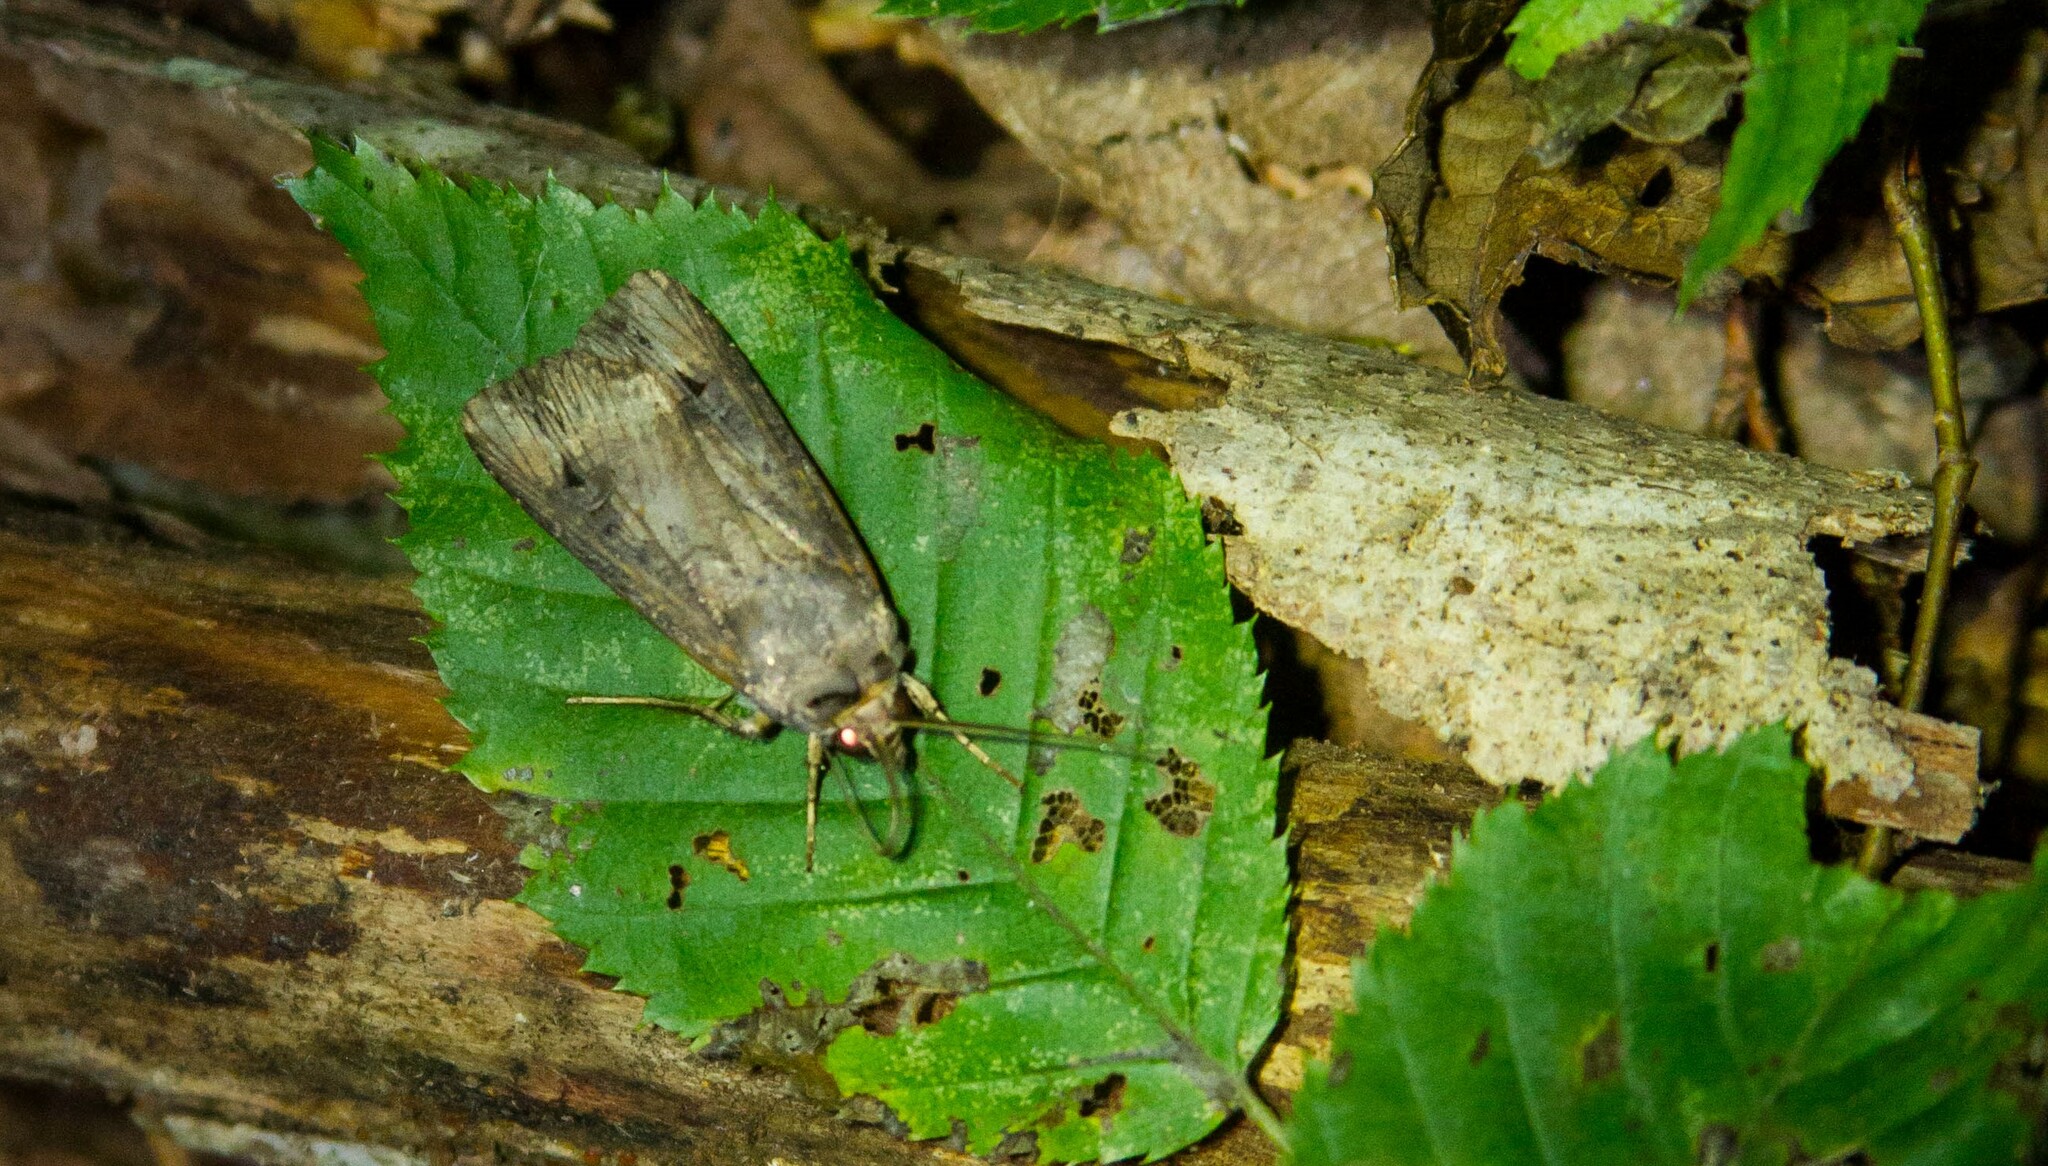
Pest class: cutworms